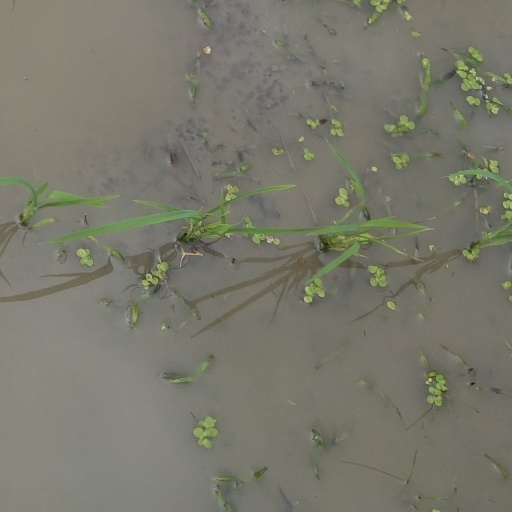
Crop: rice